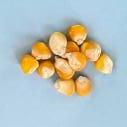
Maize quality: Good